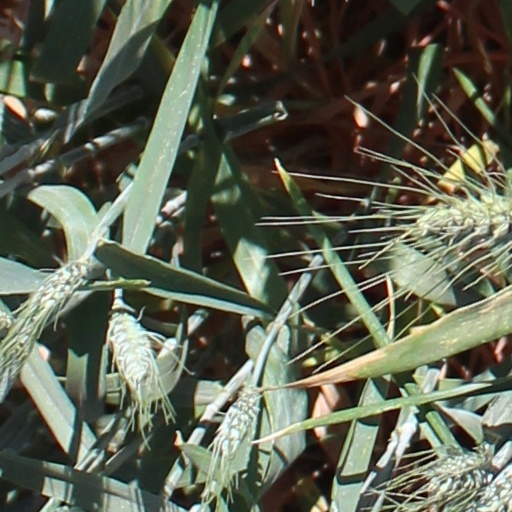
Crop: wheat